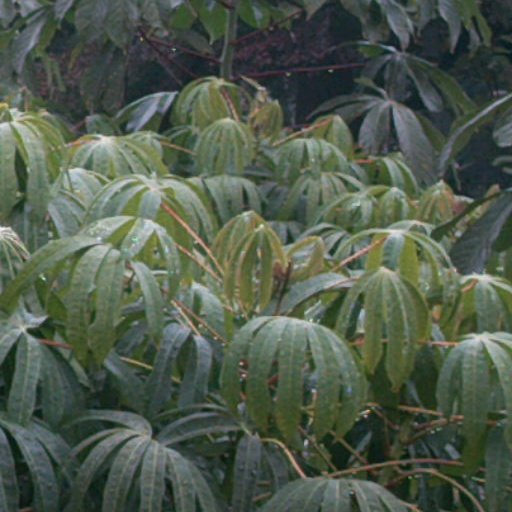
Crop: cassava